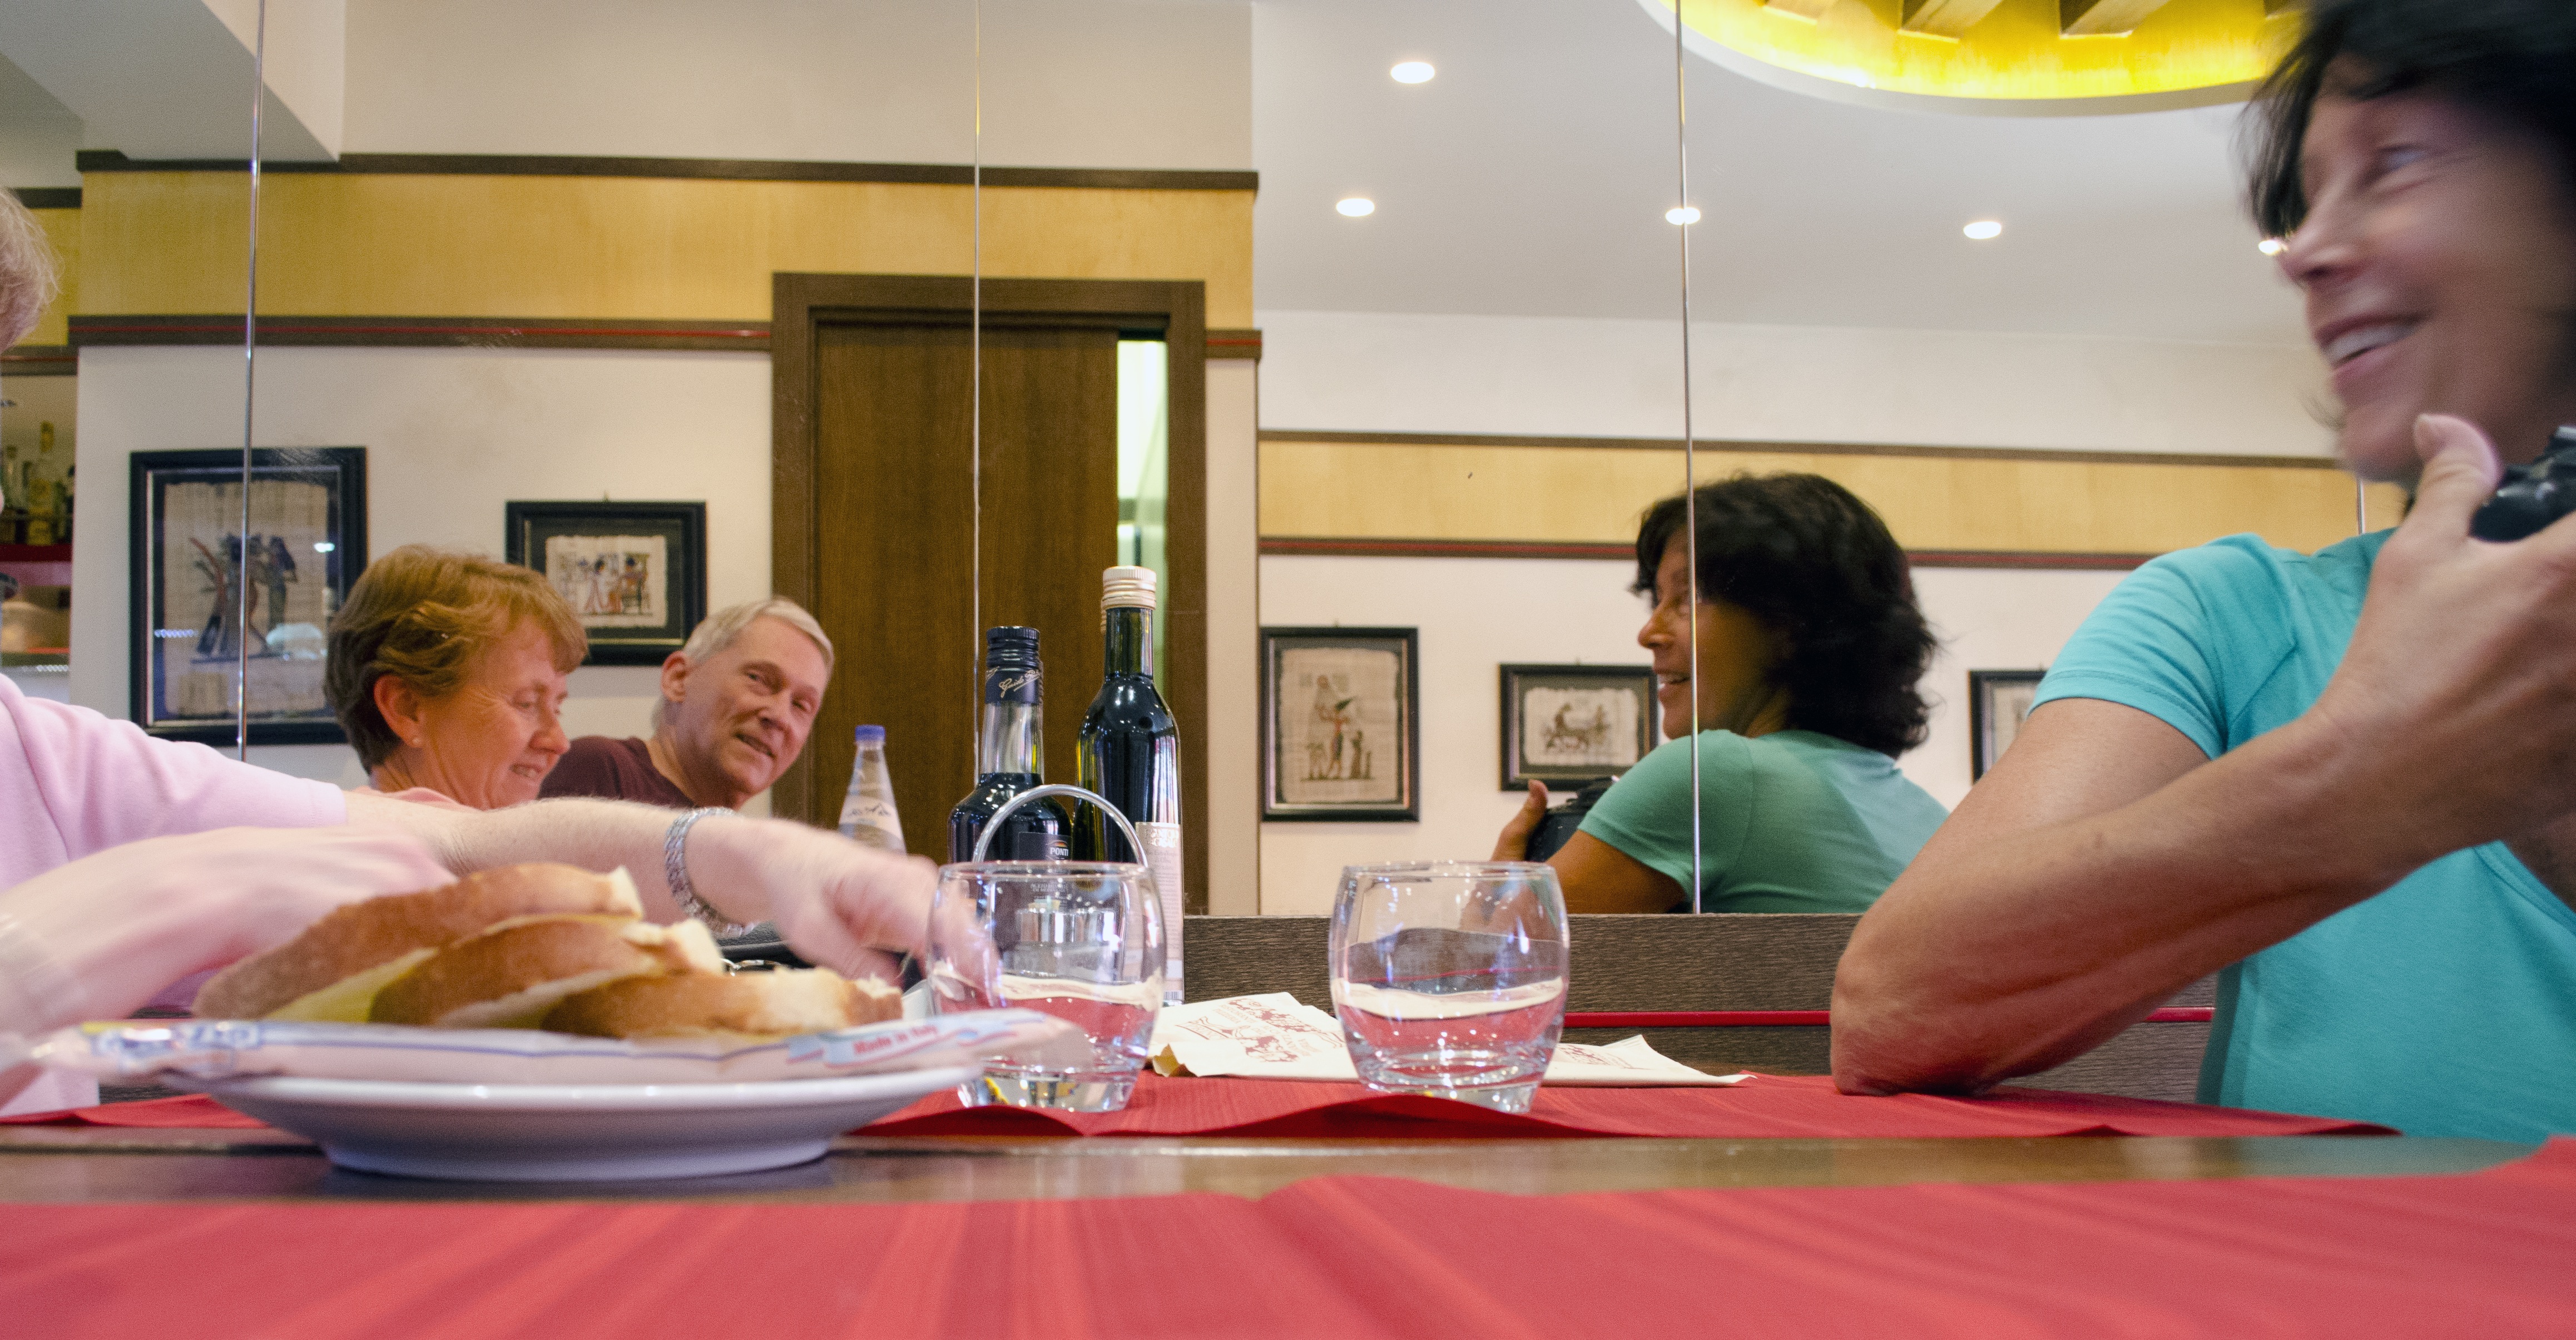
meal, lunch, eating, cool image, sense